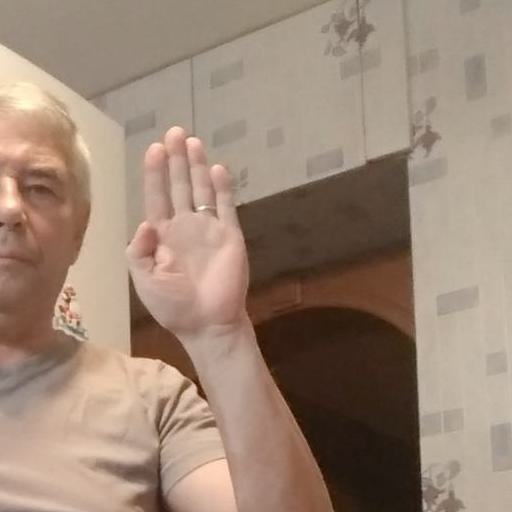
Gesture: stop